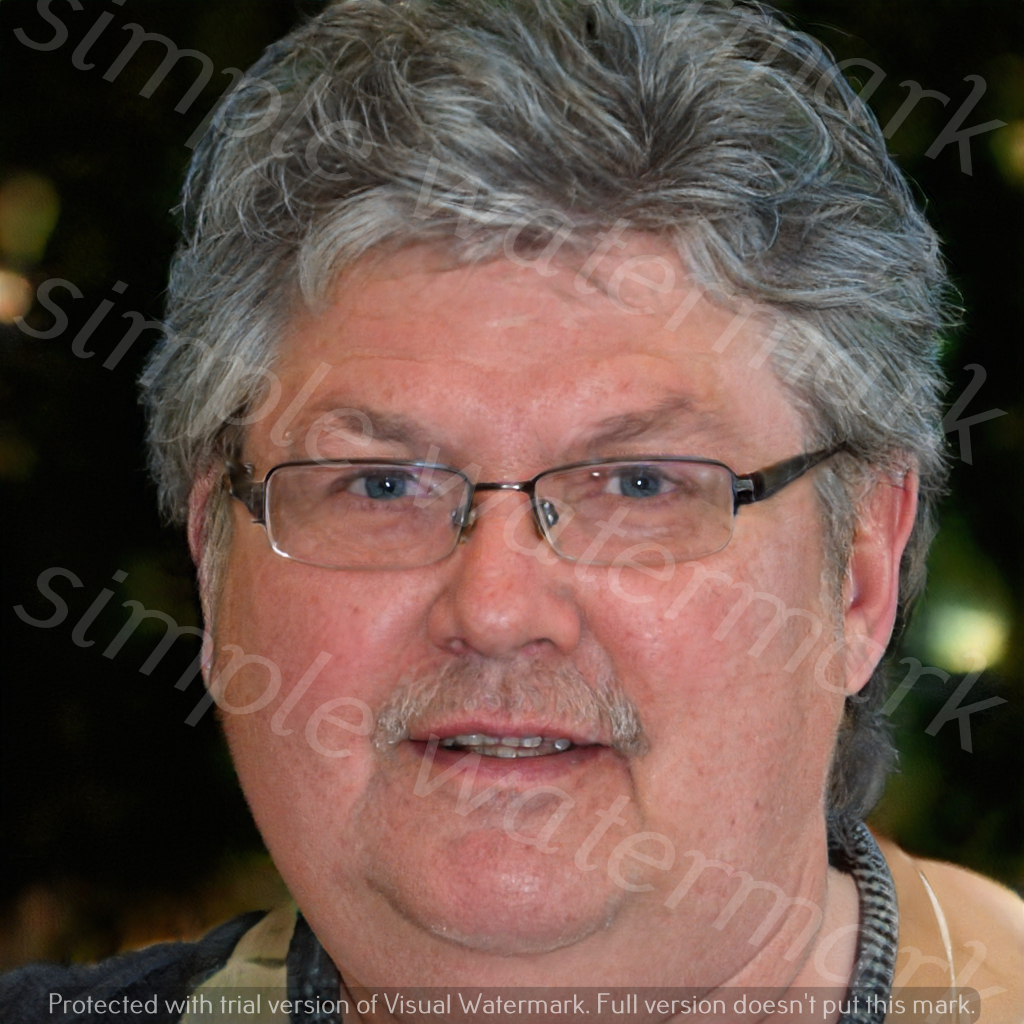
Label: Watermark